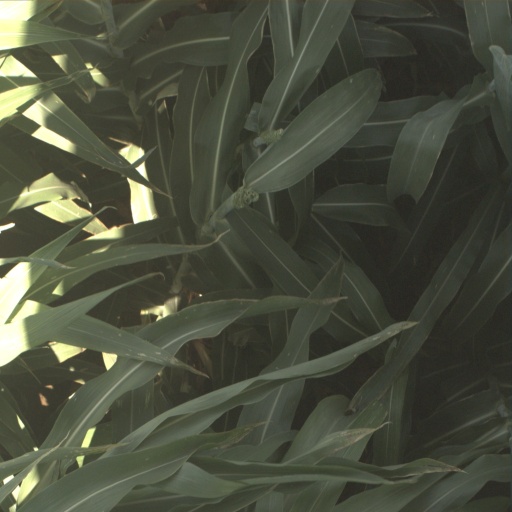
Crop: sorghum